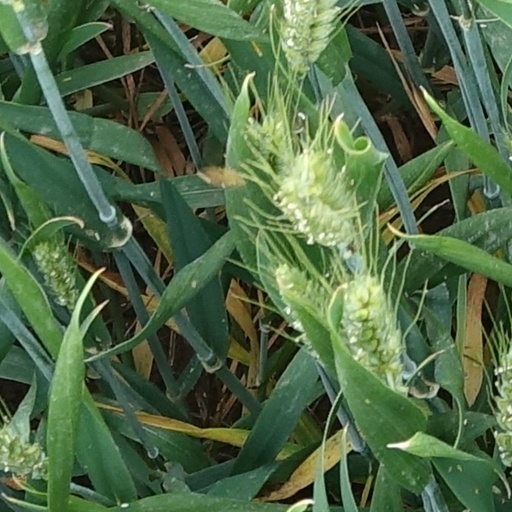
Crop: wheat